R10000

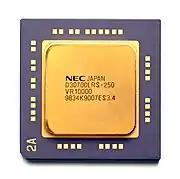
NEC VR10000.

The R10000, code-named "T5", is a RISC microprocessor implementation of the MIPS IV instruction set architecture (ISA) developed by MIPS Technologies, Inc. (MTI), then a division of Silicon Graphics, Inc. (SGI). The chief designers are Chris Rowen and Kenneth C. Yeager. The R10000 microarchitecture is known as ANDES, an abbreviation for Architecture with Non-sequential Dynamic Execution Scheduling. The R10000 largely replaces the R8000 in the high-end and the R4400 elsewhere. MTI was a fabless semiconductor company; the R10000 was fabricated by NEC and Toshiba. Previous fabricators of MIPS microprocessors such as Integrated Device Technology (IDT) and three others did not fabricate the R10000 as it was more expensive to do so than the R4000 and R4400.